Tokushima Archaeological Museum

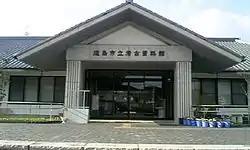

opened in Tokushima, Japan, in 1998. The collection includes artefacts from the Jōmon to the Nara and Heian periods.